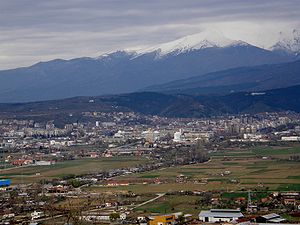
Blagoevgrad
Udsigt over Blagoevgrad
Blagoevgrad er en by i det sydvestlige Bulgarien, med et indbyggertal på cirka 76.000. Byen er hovedstad i Blagoevgrad-provinsen, og ligger tæt ved grænsen til nabolandet Makedonien.